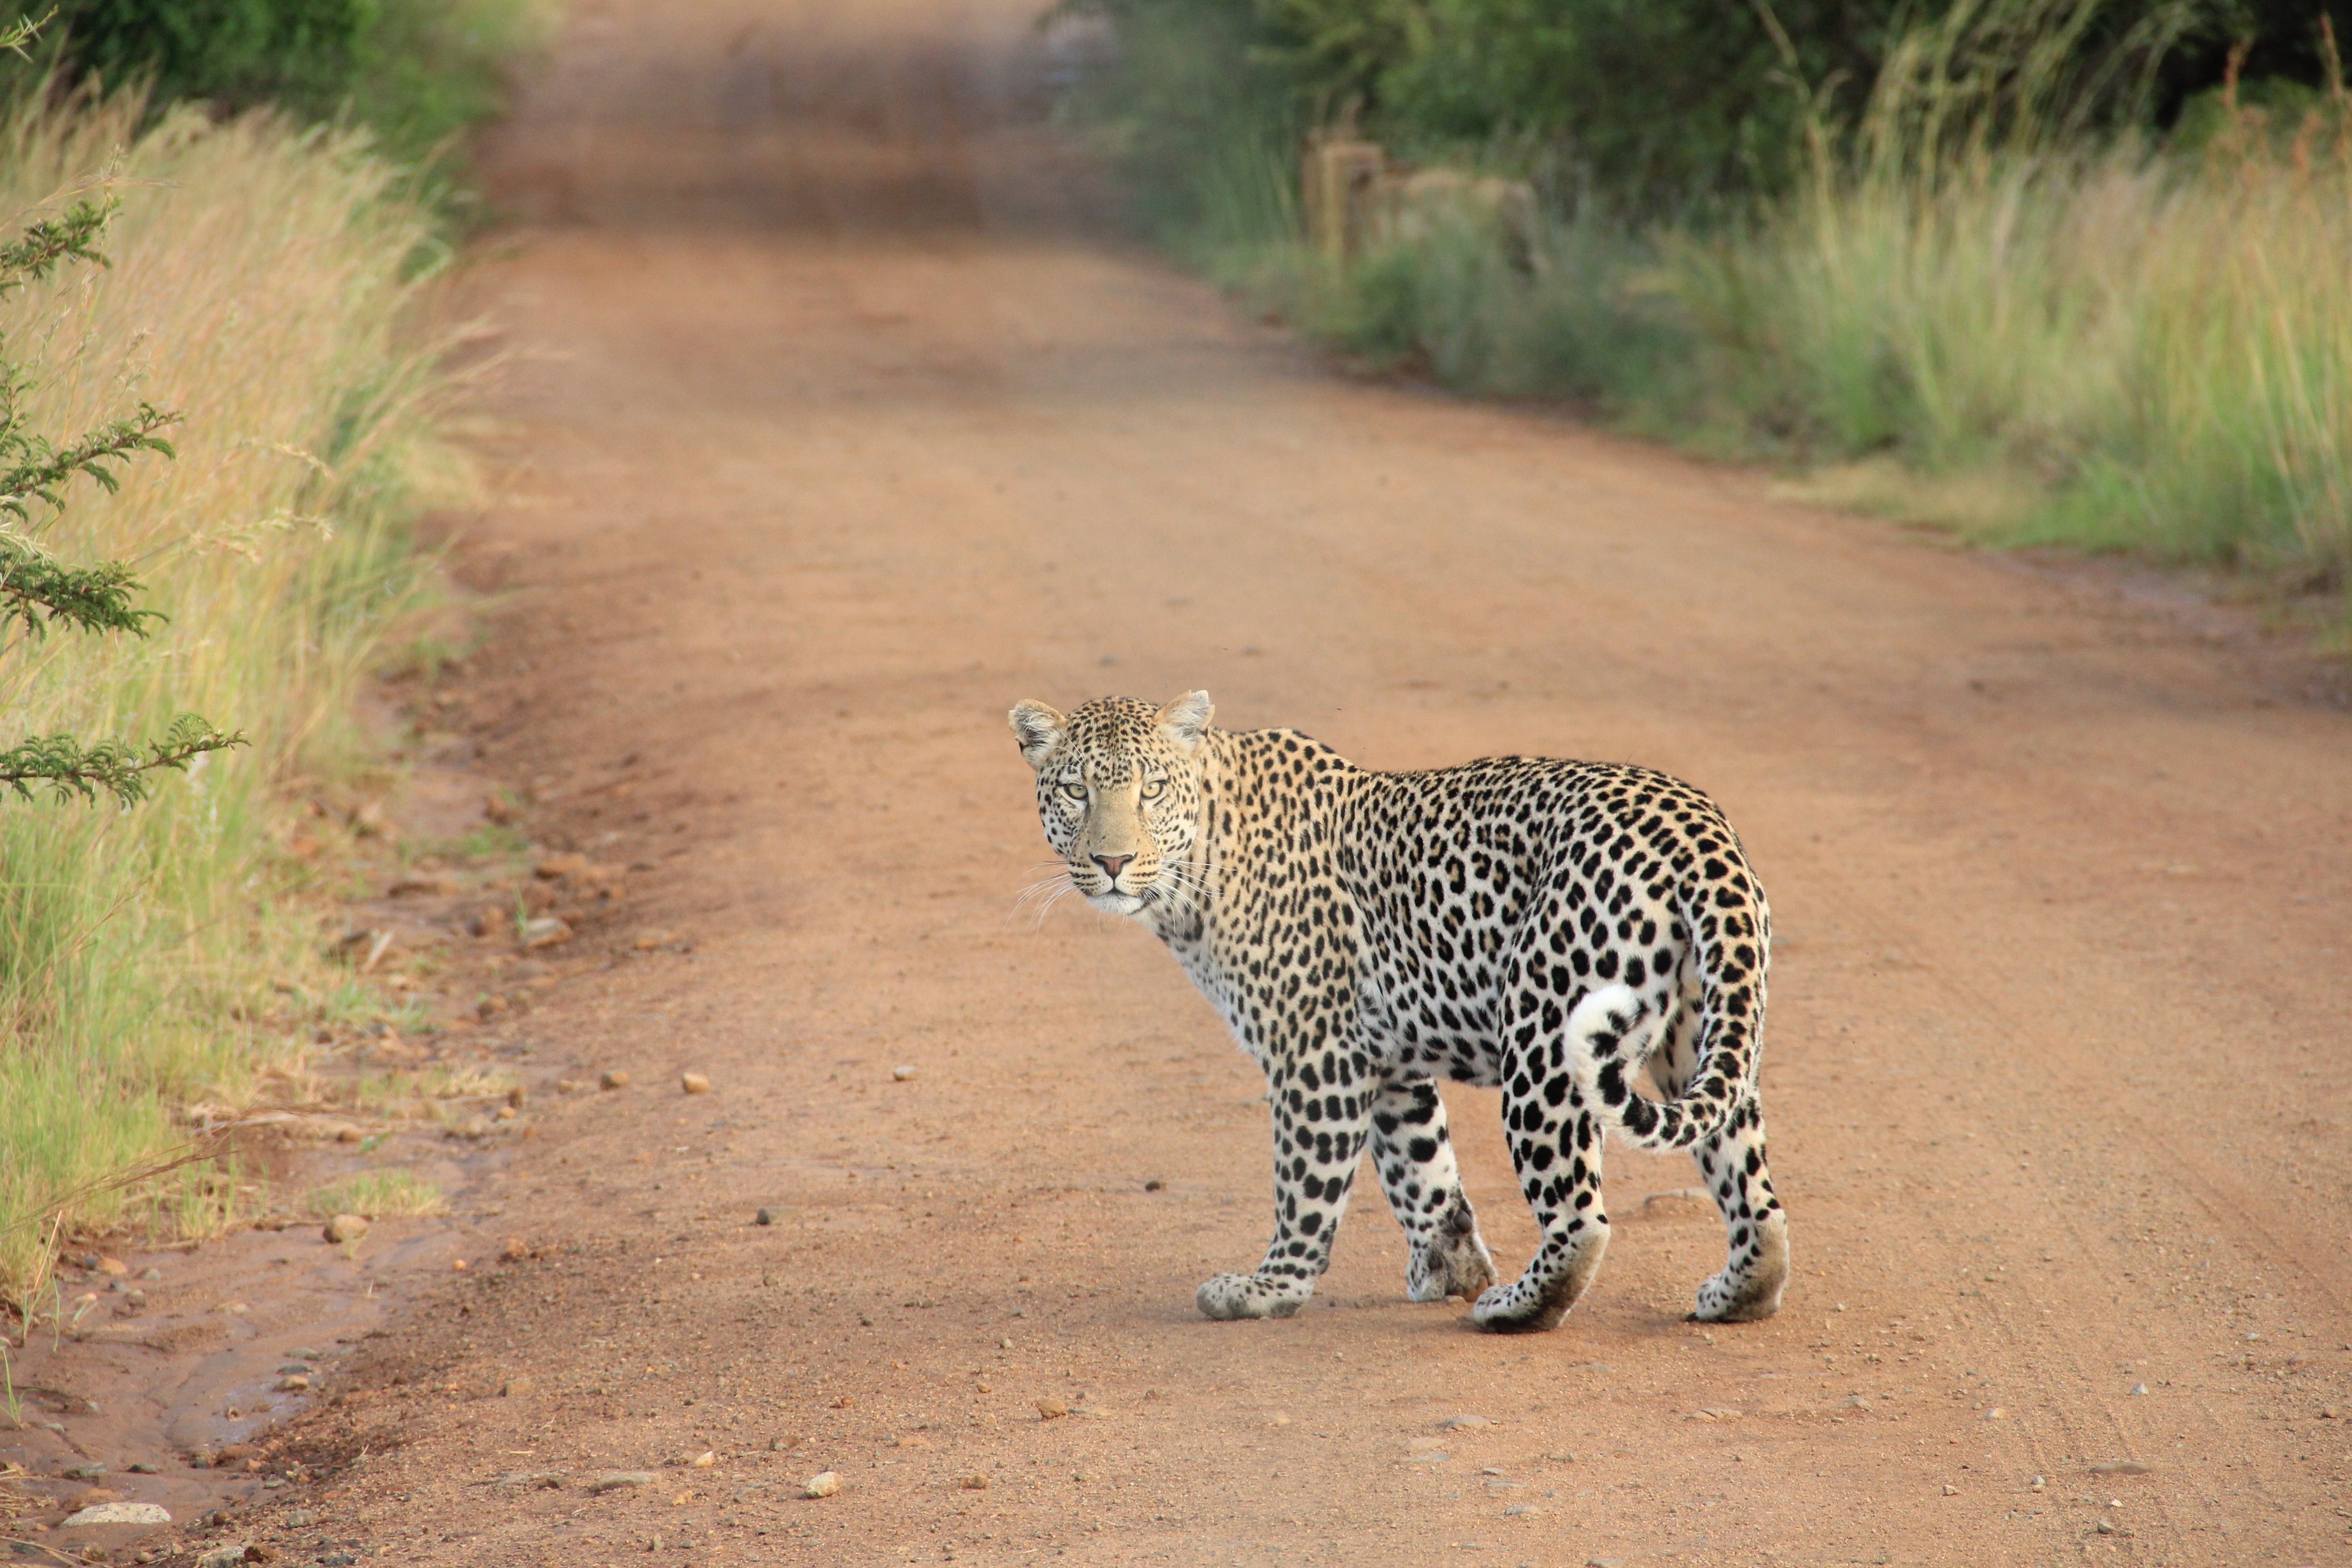
road, animal, dirt road, wildlife, zoo, cat, africa, feline, mammal, fauna, savanna, leopard, big cat, cheetah, tiger, spots, vertebrate, jaguar, carnivore, wildcat, safari, small to medium sized cats, cat like mammal